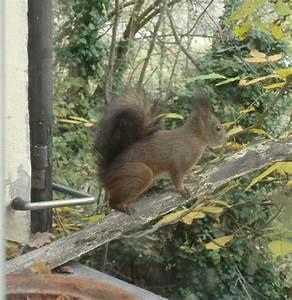
squirrel